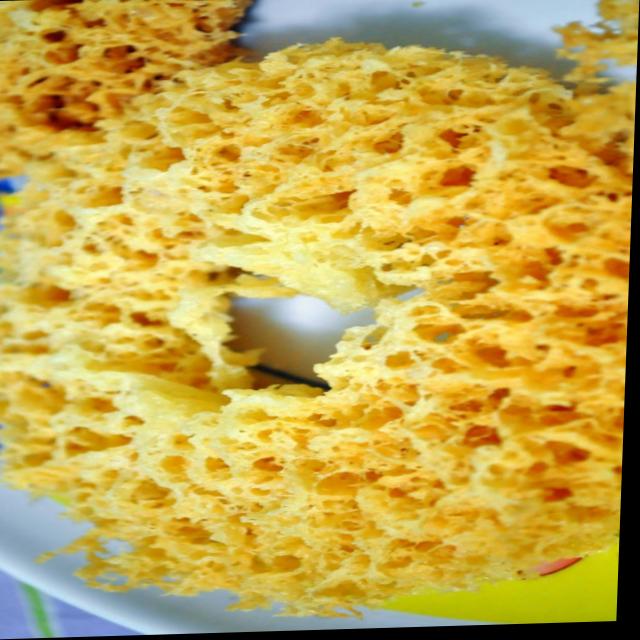
Dish: ghevar